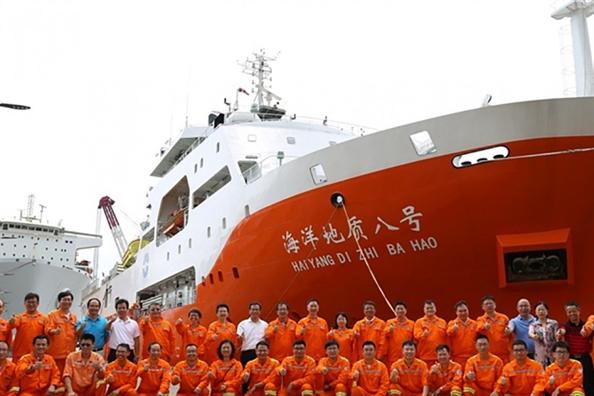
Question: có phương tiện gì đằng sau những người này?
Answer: chiếc tàu thủy